Sultan Muhammad Qutb Shah

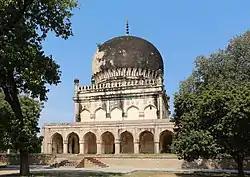
Mausoleum of Sultan Muhammad Qutb Shah in Hyderabad, India.

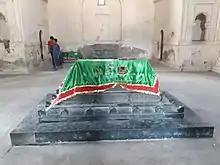
Muhammad Qutb Shah's tomb

Sultan Muhammad Qutb Shah (also transliterated in different ways) was the sixth ruler of the kingdom of Golconda in southern India under the Qutb Shahi dynasty.